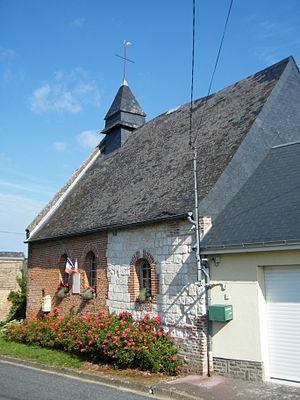
église.
Arguel est une commune française située dans le département de la Somme en région Hauts-de-France.